Aden Adde International Airport

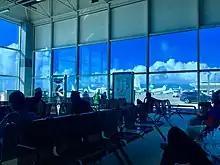
Waiting hall

Mogadishu airport was established in 1928 with the name "Aeroporto di Mogadiscio-Petrella", the first such facility in the Horn of Africa. It served as the main military airport for Italian Somaliland. In the mid-1930s, the airport began offering civilian and commercial flights. A regular Asmara-Assab-Mogadishu commercial route was started in 1935, with an Ala Littoria Caproni 133 providing 13-hour flights from the Mogadishu airport to Italian Eritrea. The aircraft had a maximum capacity of 18 passengers, a record capacity at that time.